Dario Hunter

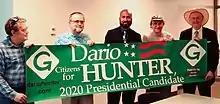
Dario Hunter campaigning in Arlington, VA in 2019.

On January 21, 2019, Hunter officially announced the formation of an exploratory committee to prepare for a potential run in the 2020 Green Party presidential primaries. Hunter stated that America's divisions and inequalities demanded "a real national conversation about how to change the direction of this country."